Maurice Deligne

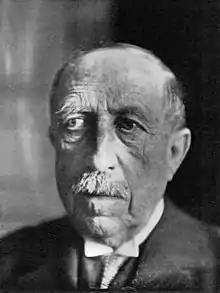

Maurice Deligne (7 October 1861 - 11 July 1939) was a French politician. He served as a member of the Chamber of Deputies from 1928 to 1936, representing Nord. He was also the Minister of Public Works from 27 January 1931 to 16 February 1932.